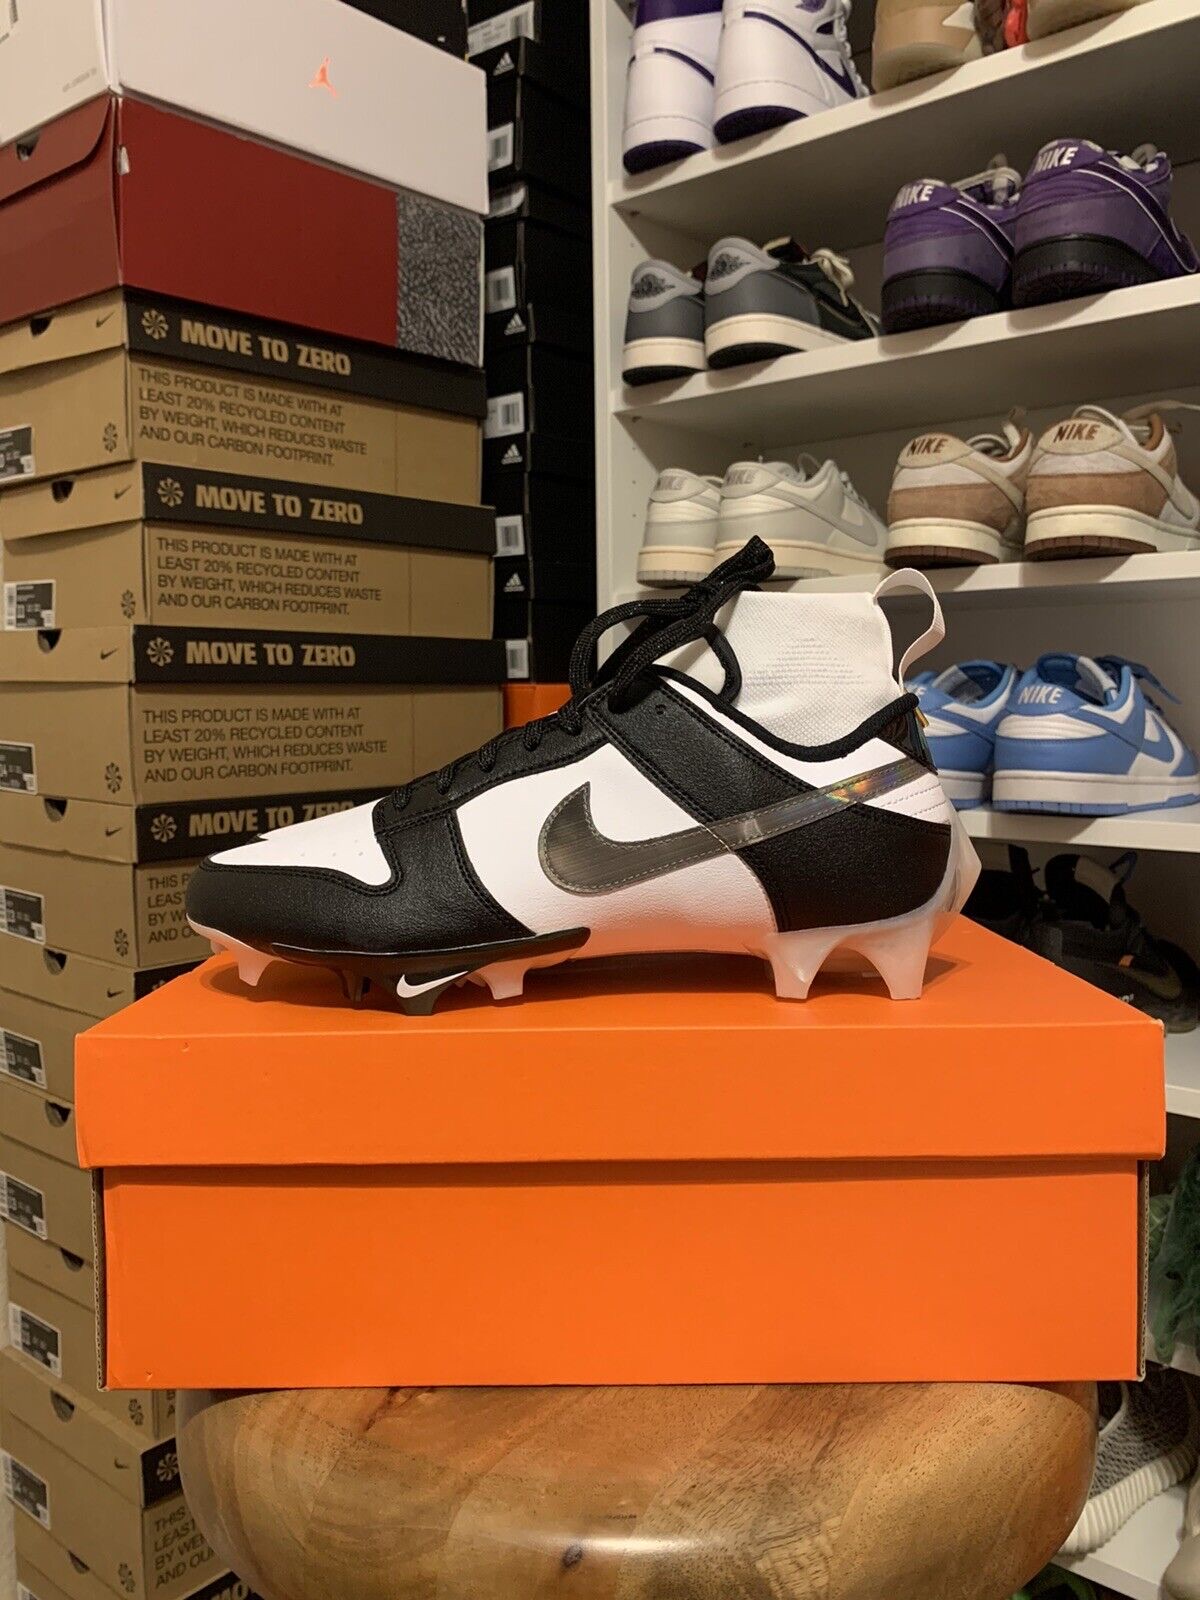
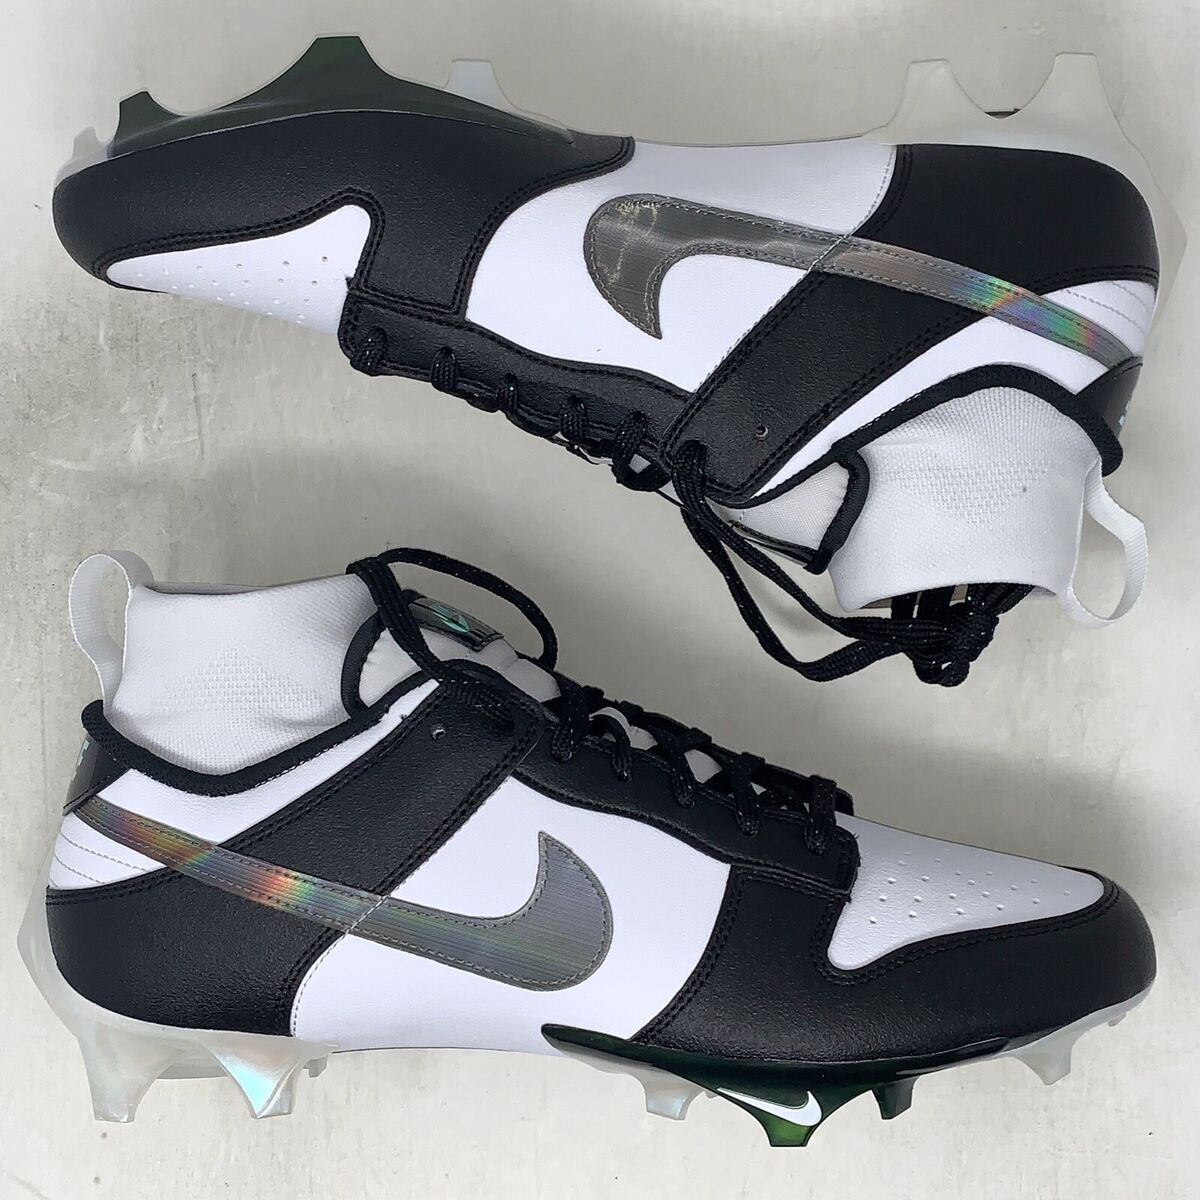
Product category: misc
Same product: yes